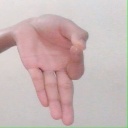
अक्षर: ज्ञ